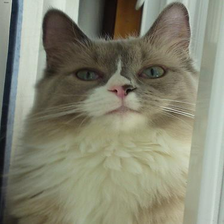
Species: cat
Breed: Ragdoll